Pierre-Charles Jombert

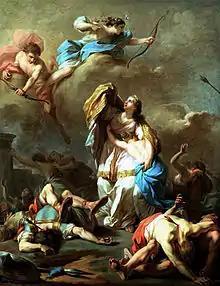
"The Punishment of the Arrogant Niobe by Diana and Apollo" by Pierre-Charles Jombert, École nationale supérieure des Beaux-Arts, 1772

Jombert is primarily known through his works. He took first prize of the Prix de Rome in 1772 for his work "The Punishment of the Arrogant Niobe by Diana and Apollo". The oil sketch of this work resides at the Metropolitan Museum of Art, while the larger finished painting can be found at the École nationale supérieure des Beaux-Arts.